Richard Tregaskis

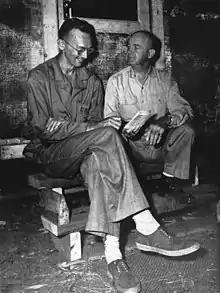
An official U.S. Marine Corps photograph of Richard Tregaskis (left) with Major General Alexander A. Vandegrift, ca. 1942

Richard William Tregaskis (November 28, 1916 – August 15, 1973) was an American journalist and author whose best-known work is "Guadalcanal Diary" (1943), an account of the first several weeks (in August - September 1942) of the U.S. Marine Corps invasion of Guadalcanal in the Solomon Islands during World War II. This was actually a six-month-long campaign. Tregaskis served as a war correspondent during World War II, the Korean War, and the Vietnam War.